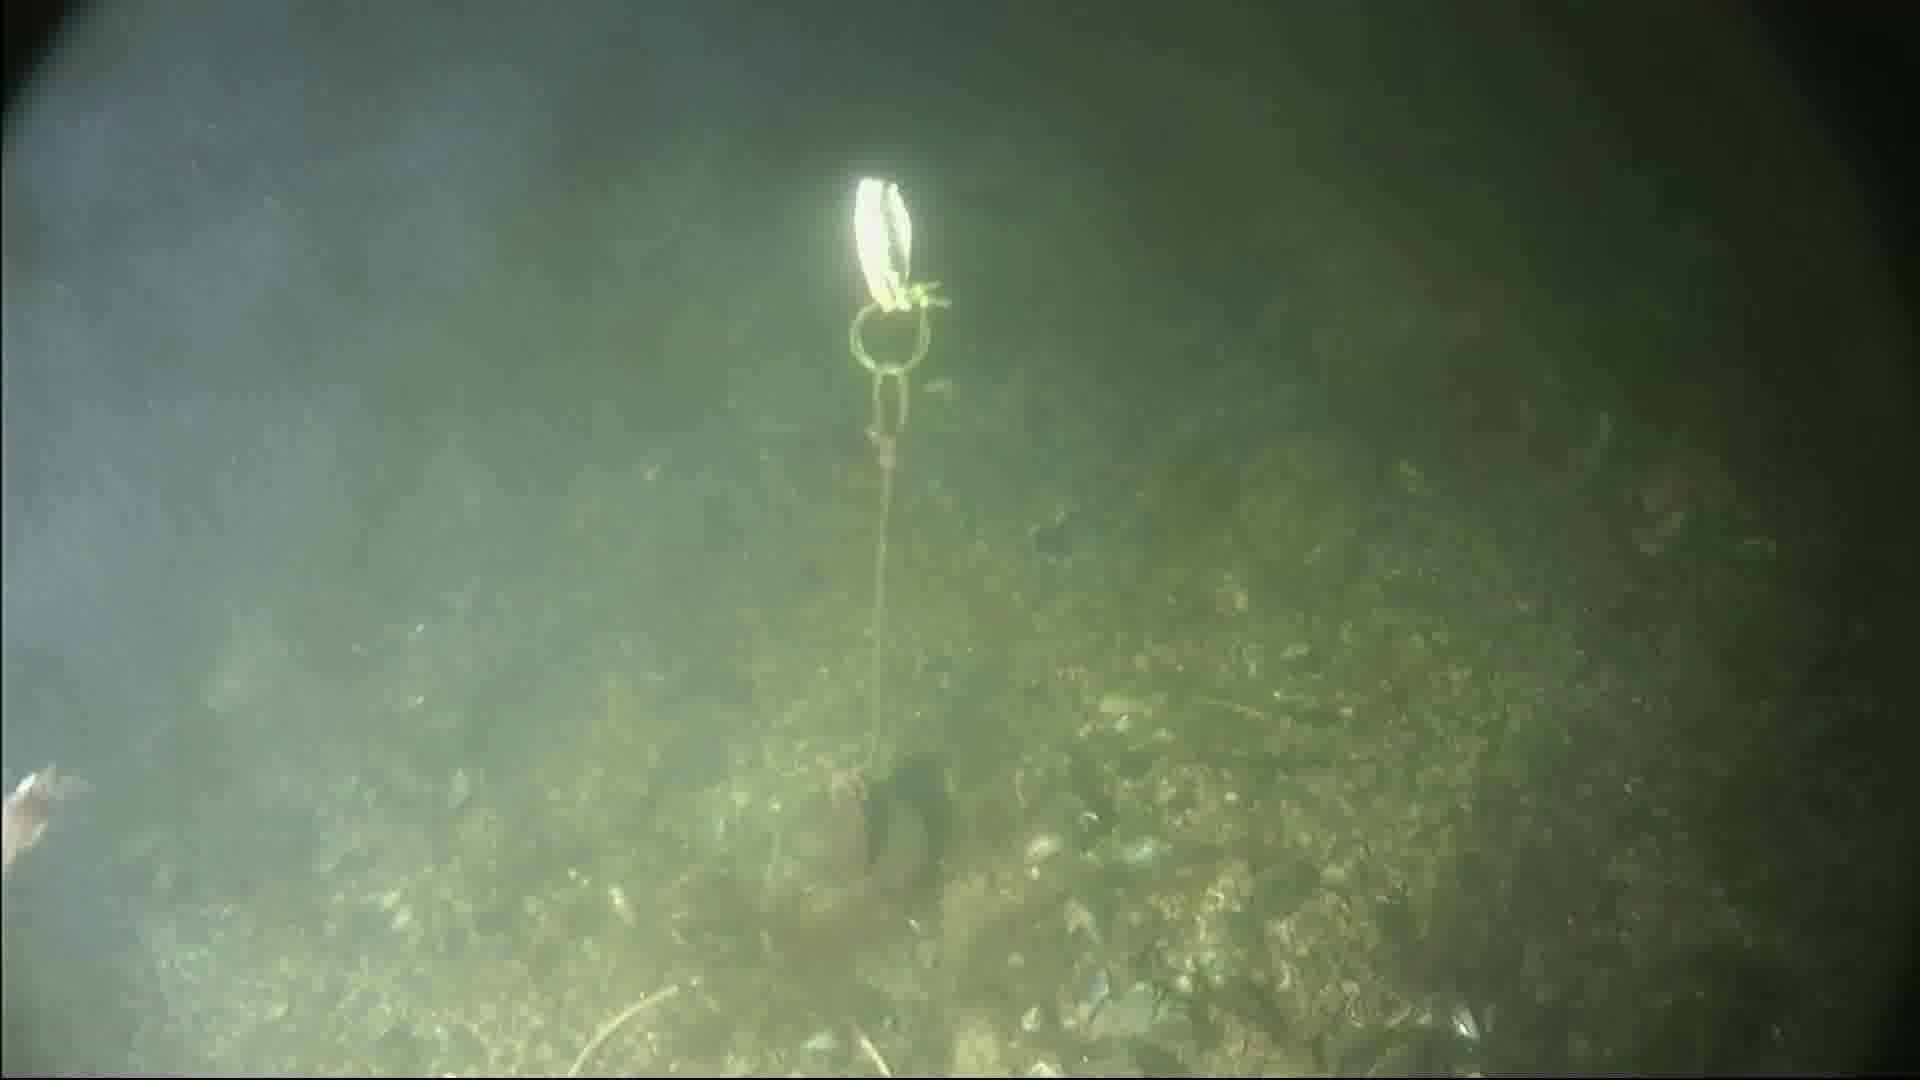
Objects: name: shrimp